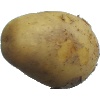
Label: Potato White 1